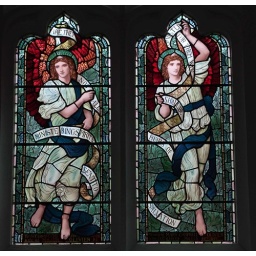
Wordsworth gazed upon this window whilst he worshipped in this church 200+ years ago